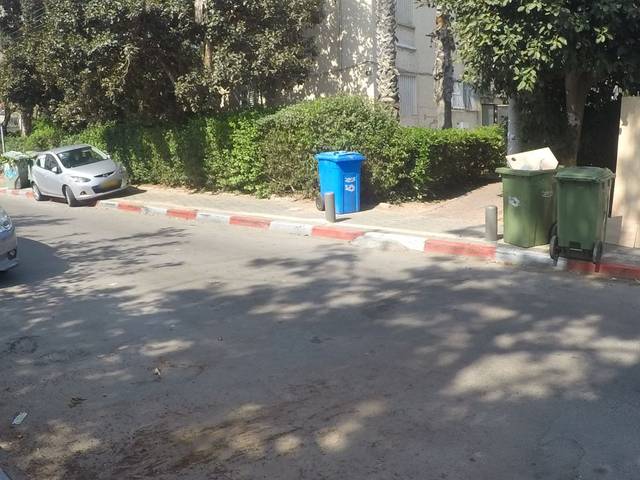
Region: Israel
Coordinates: 32.109, 34.797